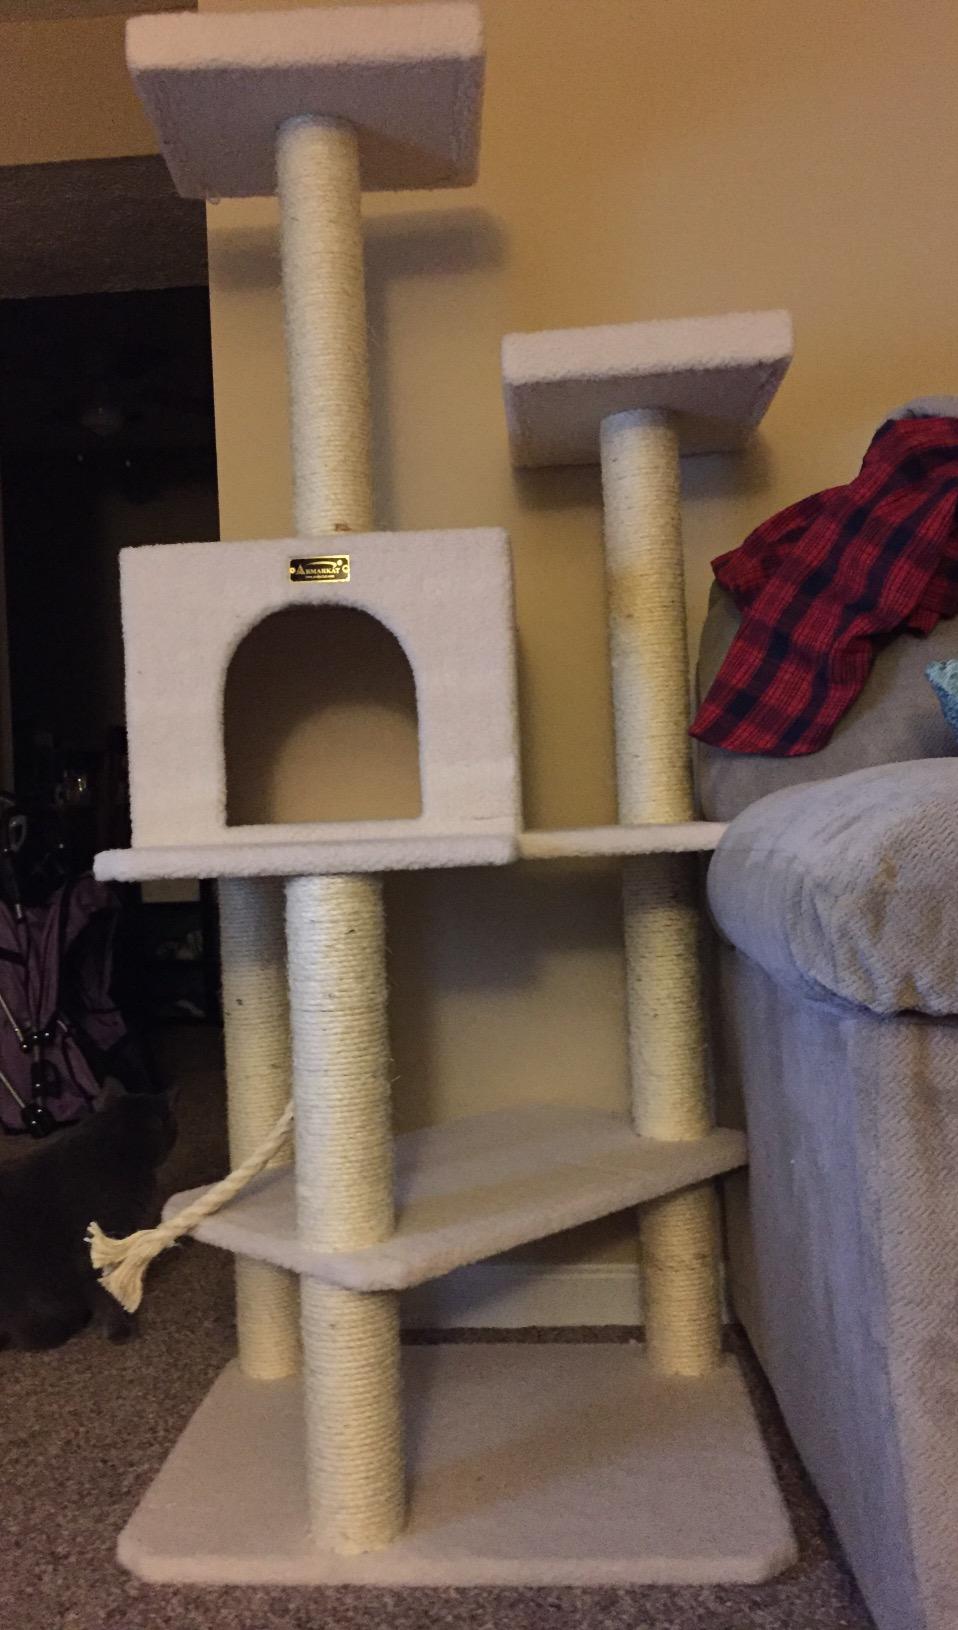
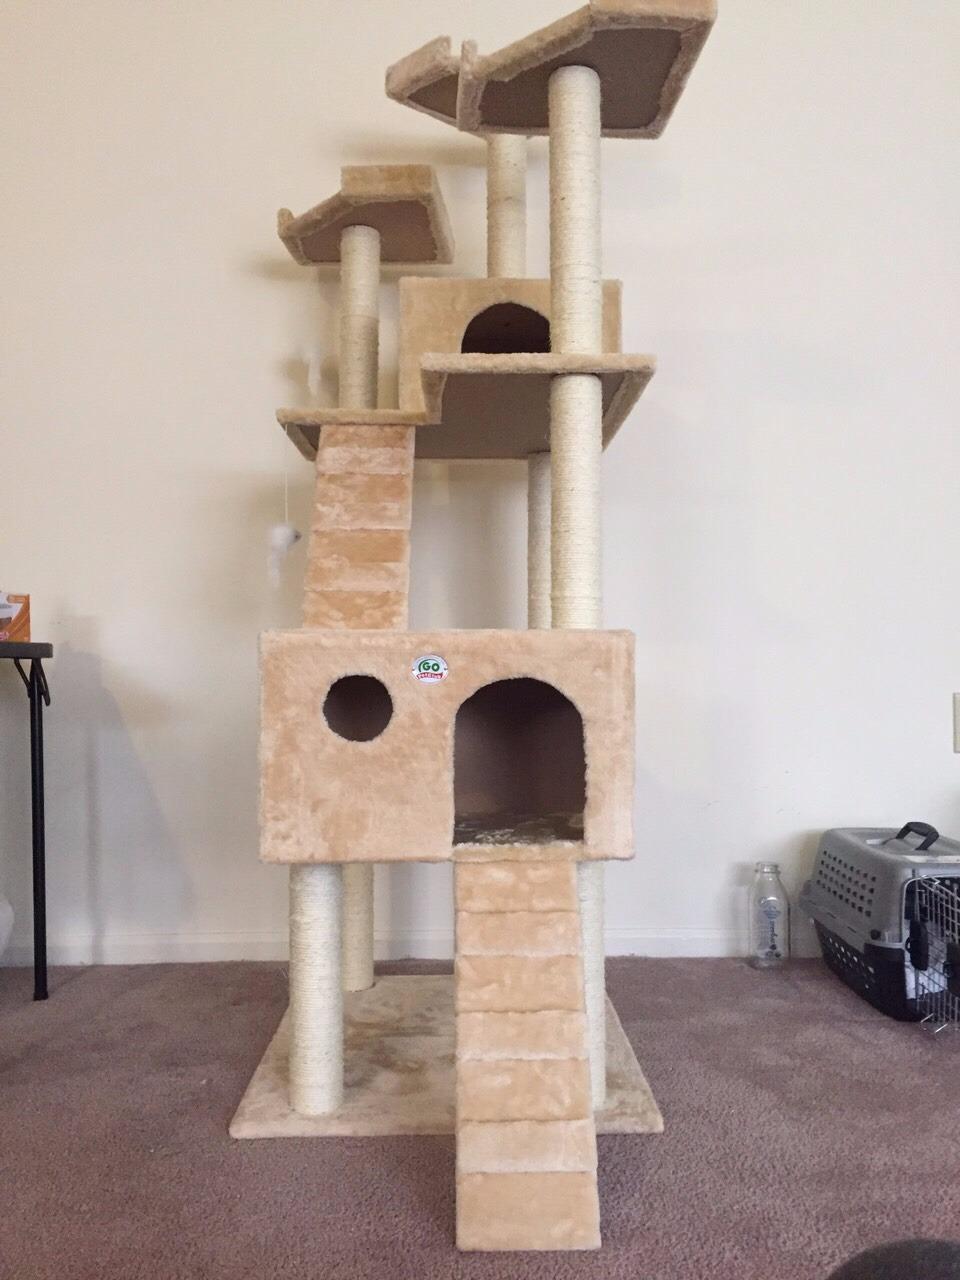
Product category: items_cat tree
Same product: no